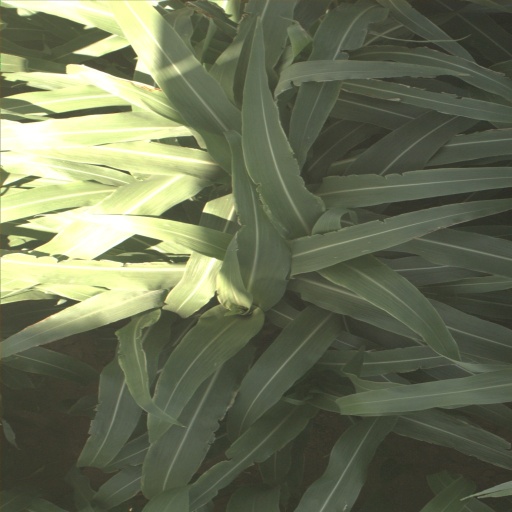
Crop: sorghum